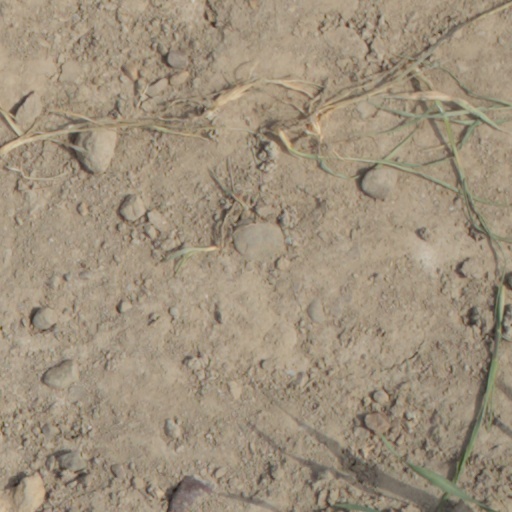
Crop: wheat